Bulgars

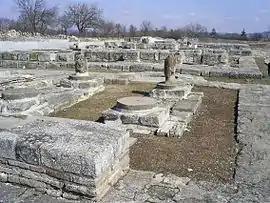
The ruins of Pliska, the first capital of Bulgaria

Members of the upper social class bore the title "boila" (later "boyar"). The nobility was divided onto "small" and "great" boilas. In the 10th century, there were three classes of boyars: the six "great" boilas, the "outer" boilas, and the "inner" boilas, while in the mid-9th century there were twelve "great" boyars. The "great" boilas occupied military and administrative offices in the state, as well the council where they gathered for decisions on important matters of state.